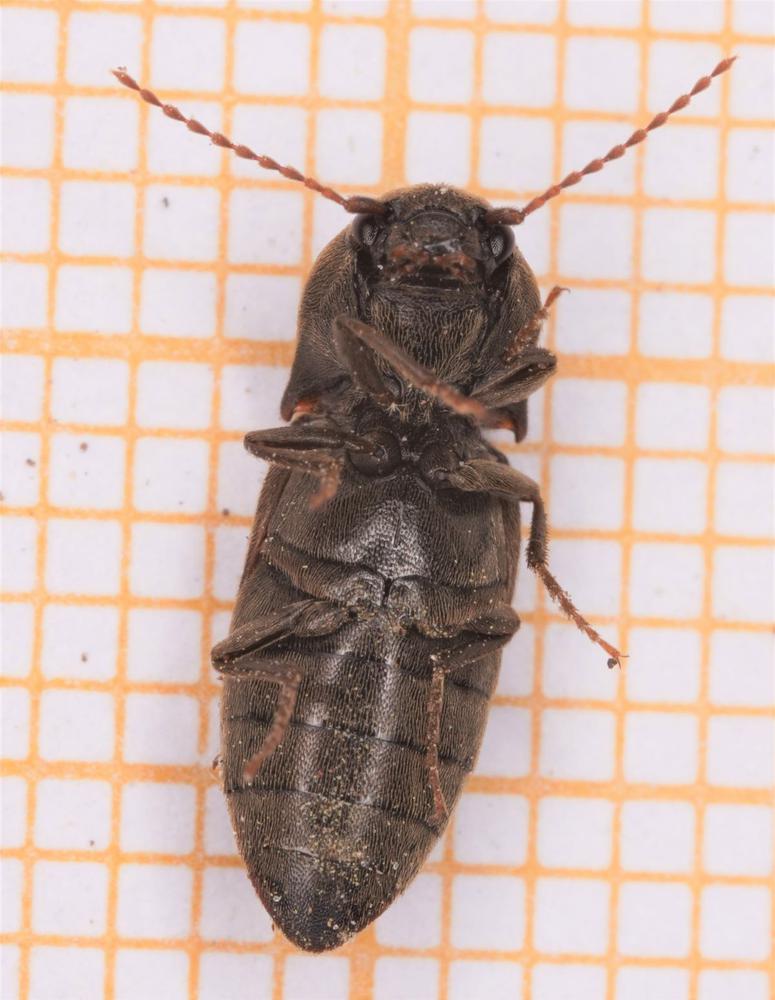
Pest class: clickbeetles_wireworms